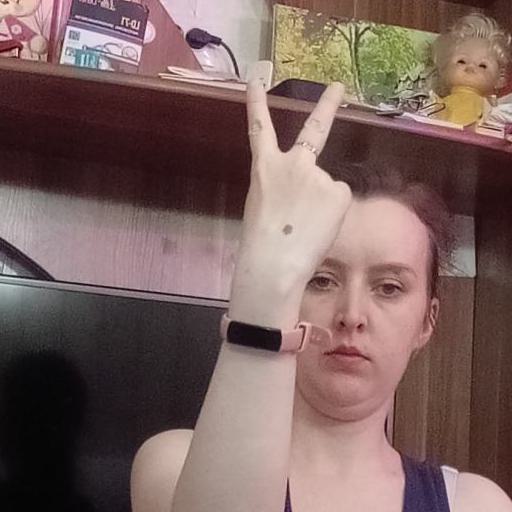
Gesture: peace_inverted